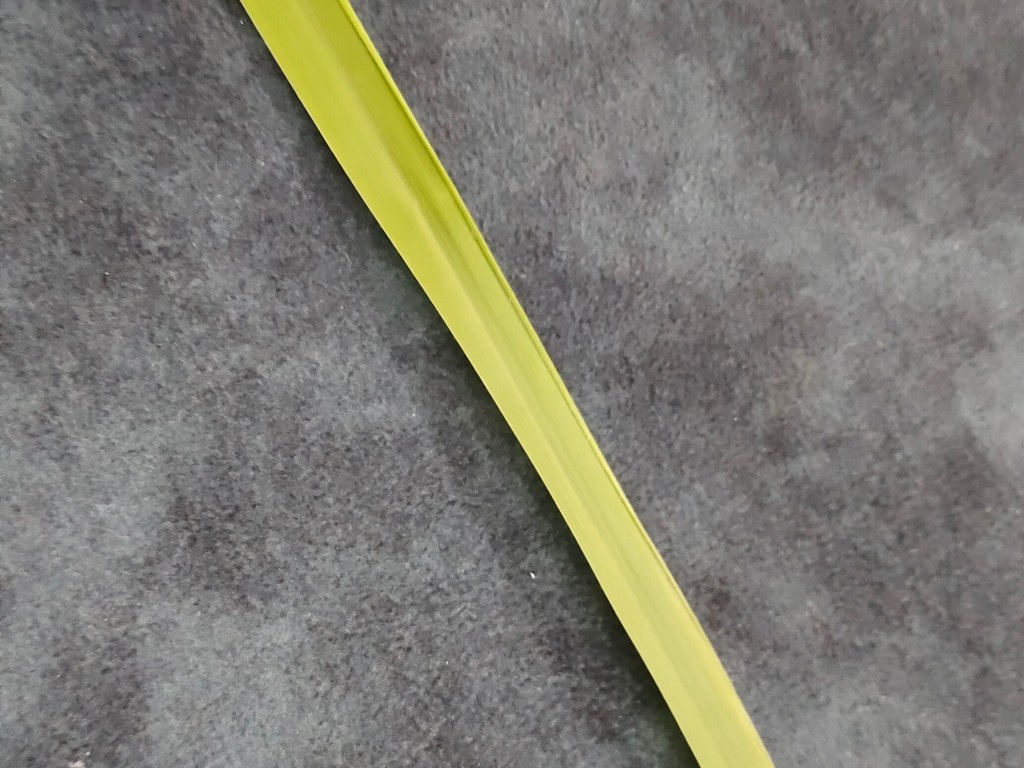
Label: Healthy